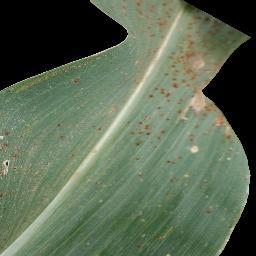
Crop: corn
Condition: (maize)_common_rust